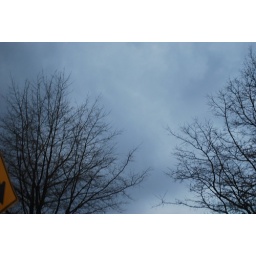
The dark sky and trees in ironstone village in Feb. 09